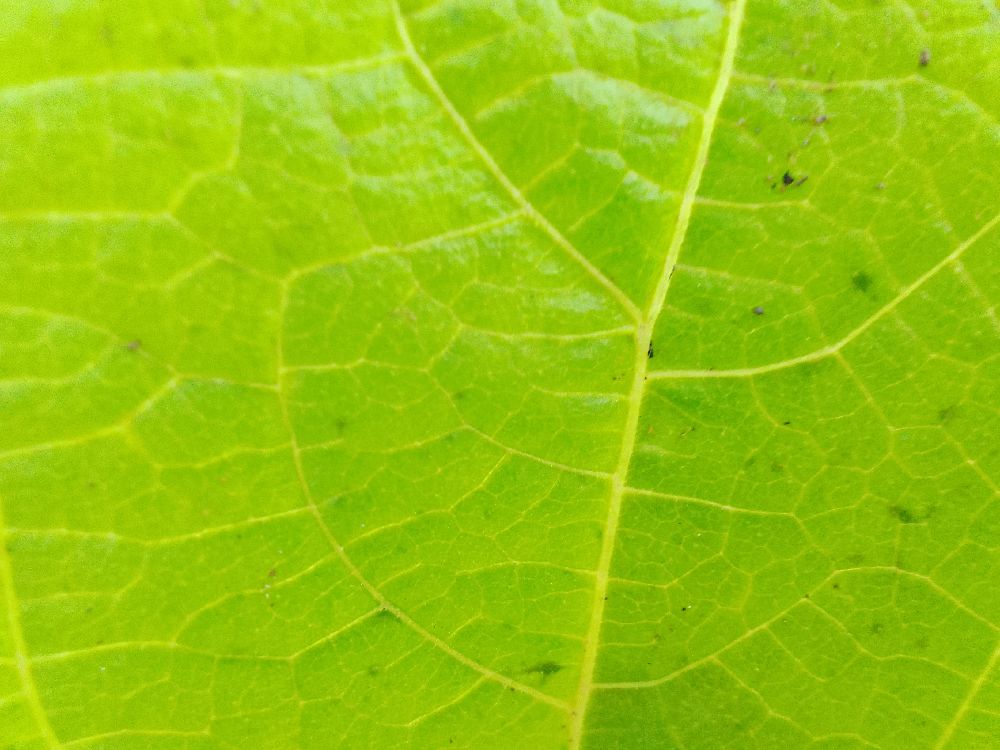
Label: healthy